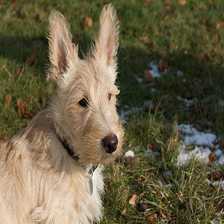
Species: dog
Breed: scottish terrier